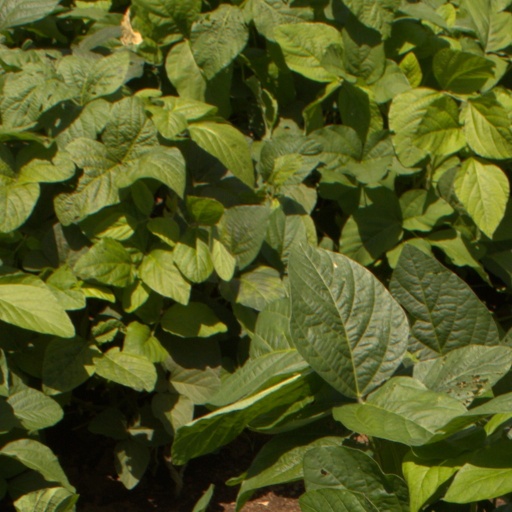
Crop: soybean